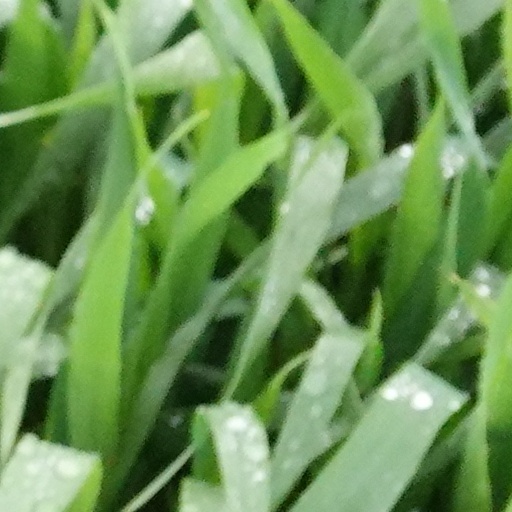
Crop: wheat